Helen Gregory MacGill

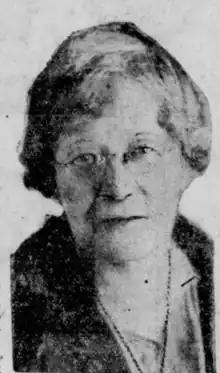
Helen Gregory MacGill (1932)

Helen Gregory MacGill (Gregory; after first marriage, Flesher; after second marriage, MacGill; January 7, 1864 – February 27, 1947) was one of Canada's first woman judges - and for many years the country's only woman judge - journalist, and a noted women's rights advocate in Canada, where she fought for female suffrage. Daughter of Emma and Silas Ebenezer Gregory, her maternal grandfather was Upper Canada barrister and judge Miles O'Reilly, noted for his successful defense of the group accused of participating in the 1837 Upper Canada Rebellion.